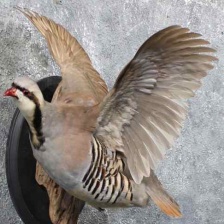
Species: CHUKAR PARTRIDGE
Scientific name: ALECTORIS CHUKAR
ImageNet parent category: partridge